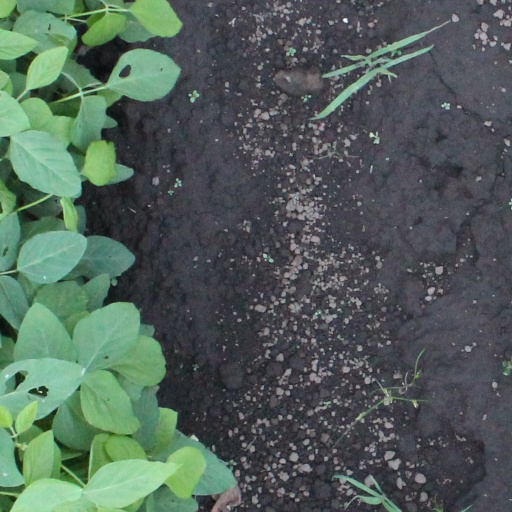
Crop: soybean